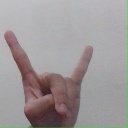
अक्षर: श